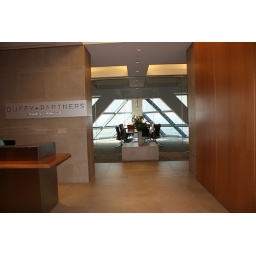
Tall vase of flowers framed by the extraordinary architecture of the office atop Liberty